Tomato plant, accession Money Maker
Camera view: bottom (45 deg); turntable rotation: 120 degrees
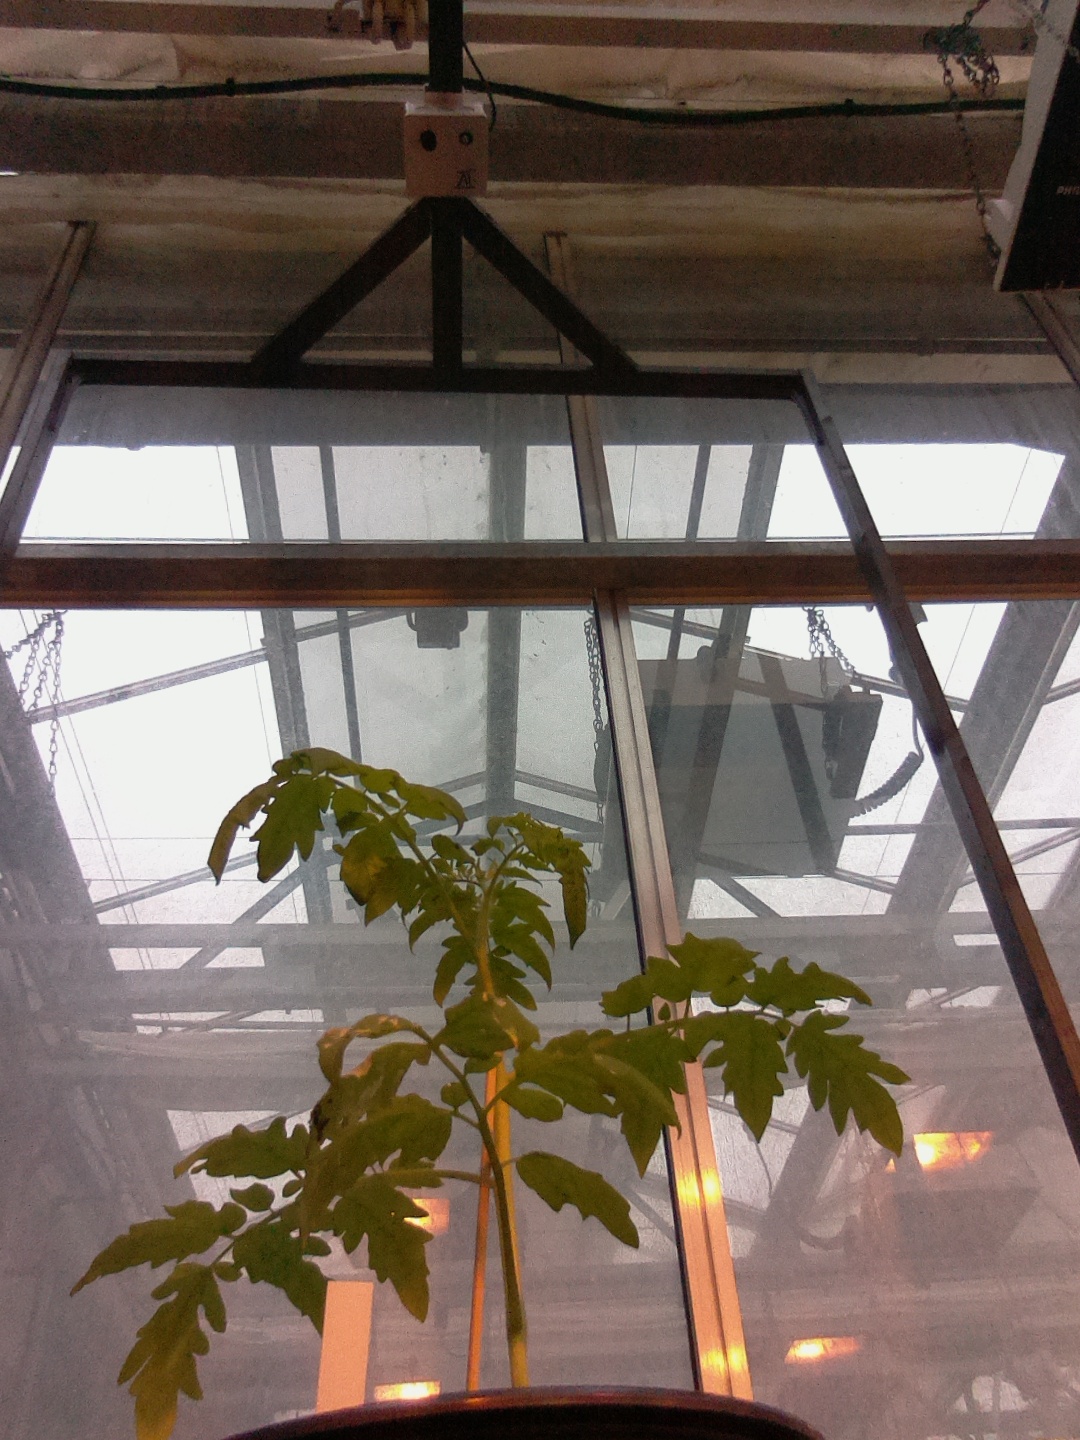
BBCH growth stage 14: 8 of true leaves visible